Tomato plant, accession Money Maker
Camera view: bottom (45 deg); turntable rotation: 90 degrees
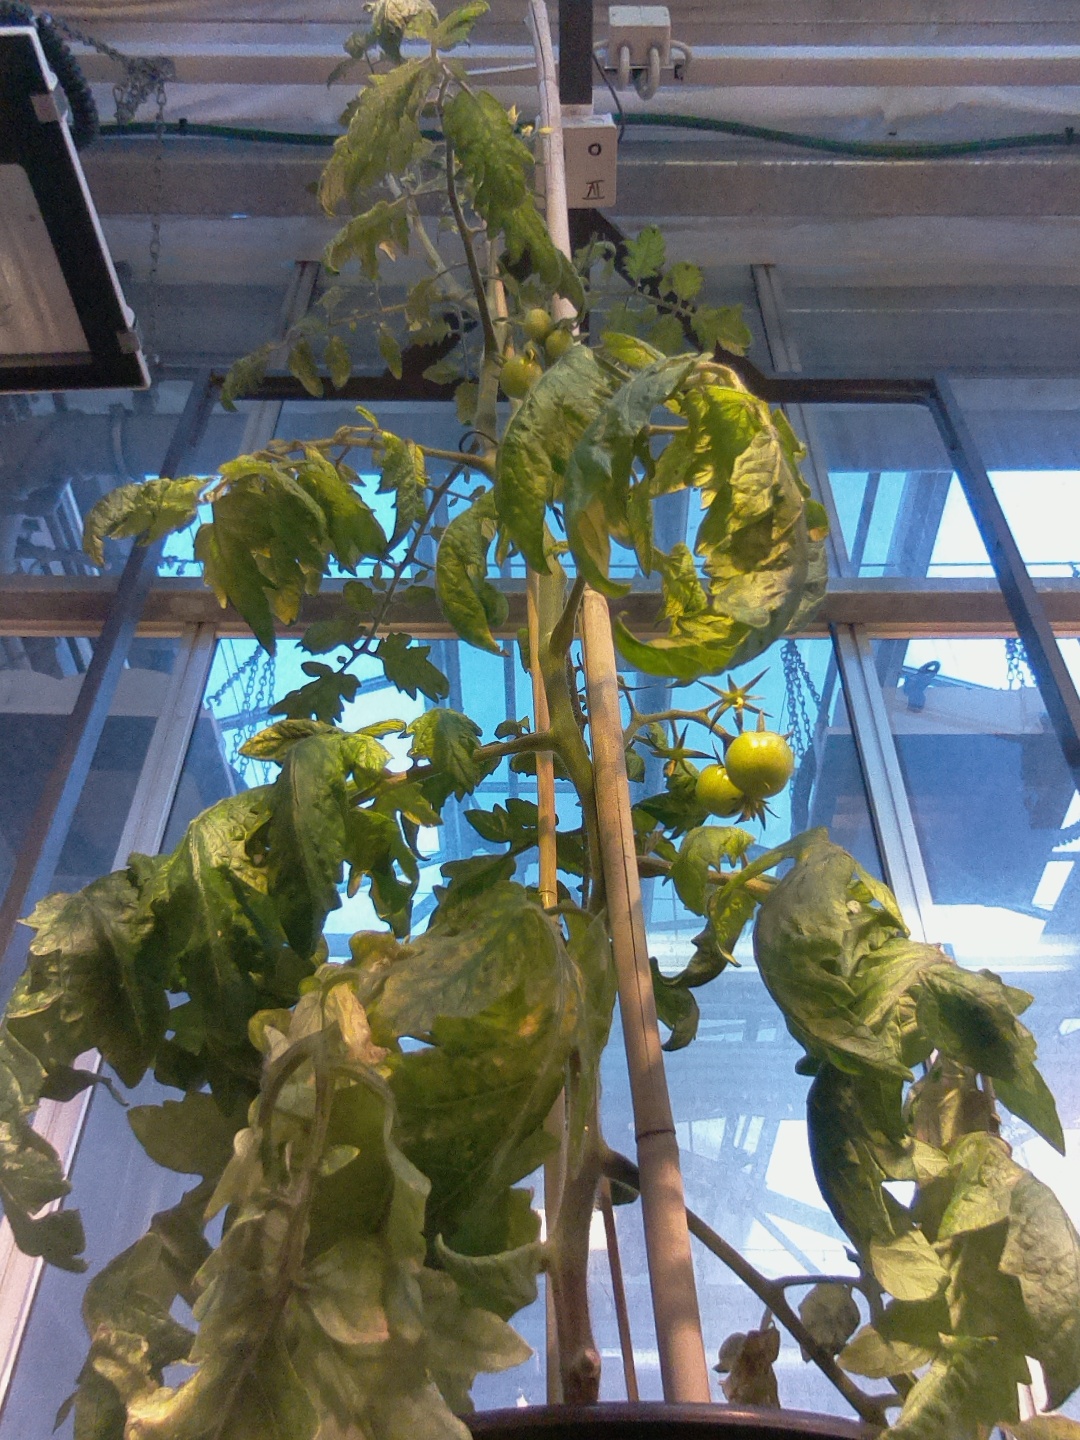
BBCH growth stage 74: 40%-50% of final fruit size